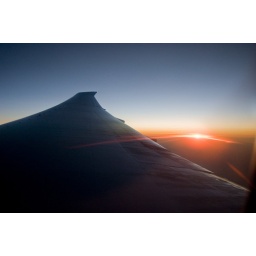
Sunset while looking out the window from my seat on Air Canada. I extended more sky in this shot.